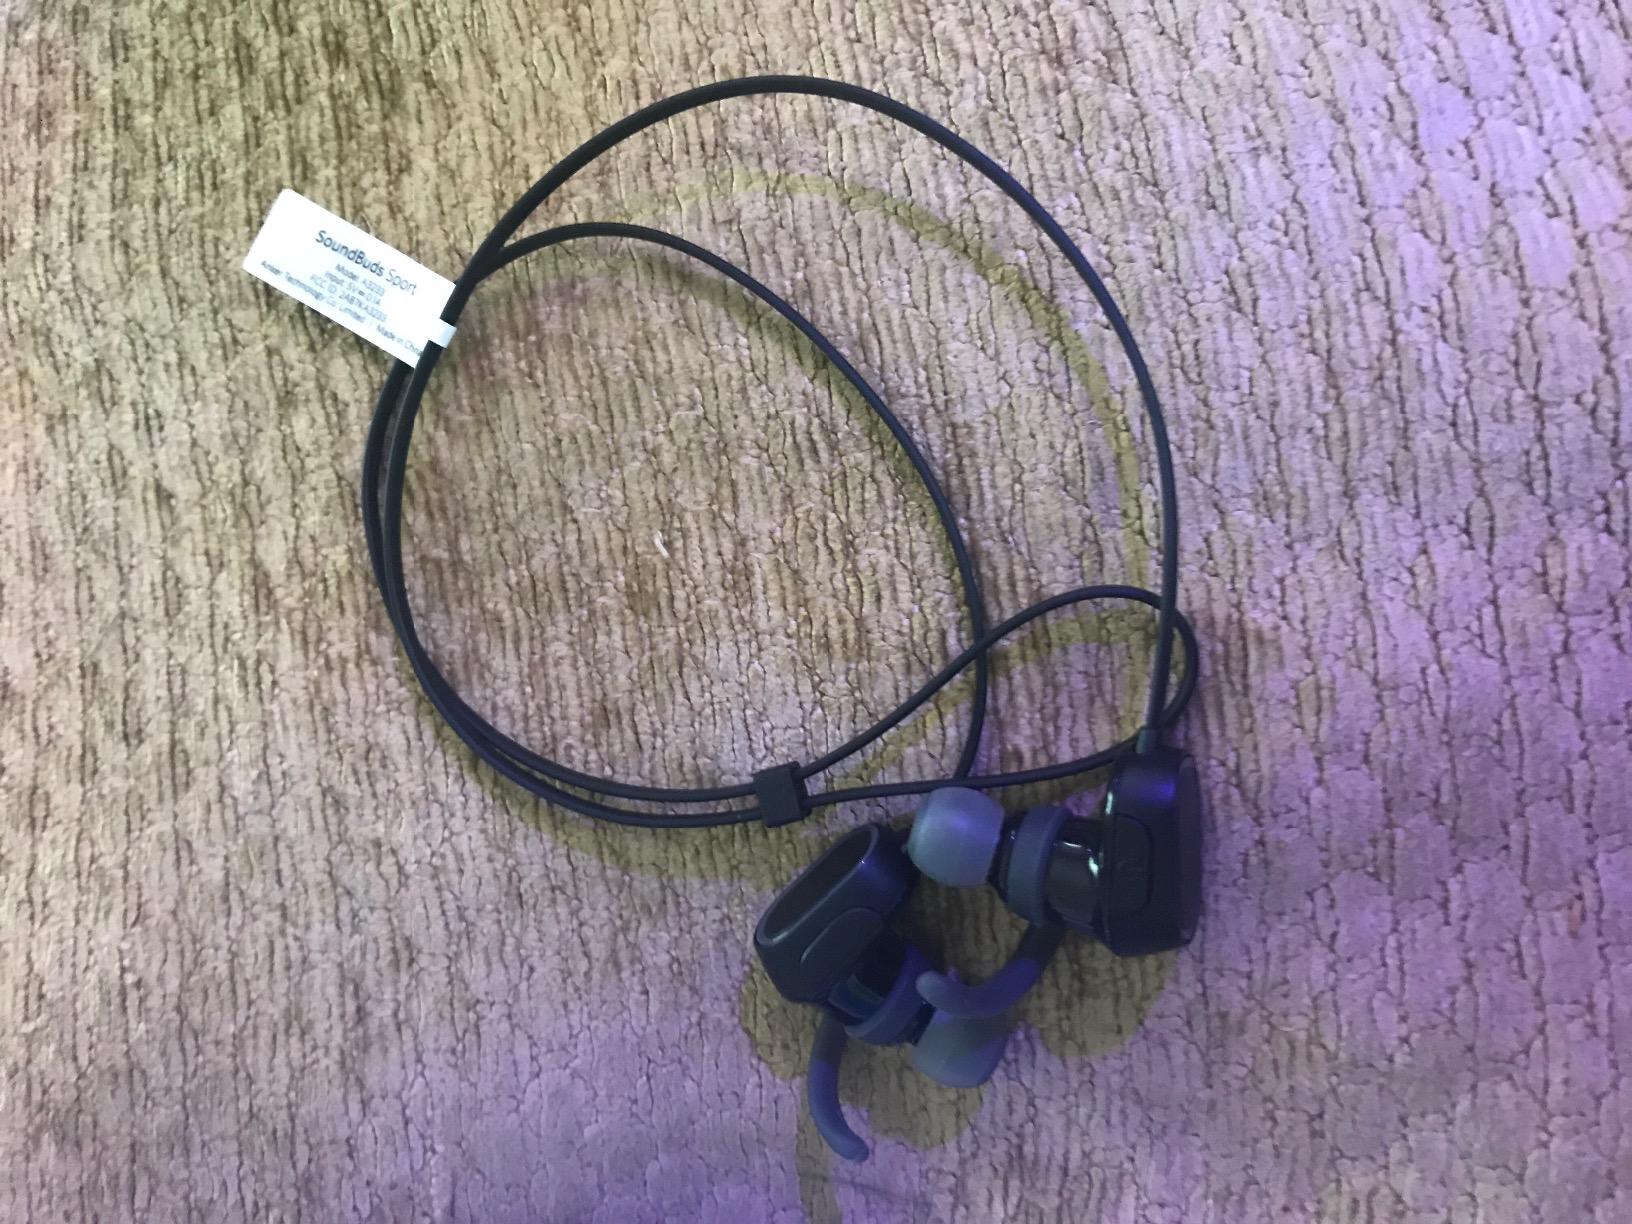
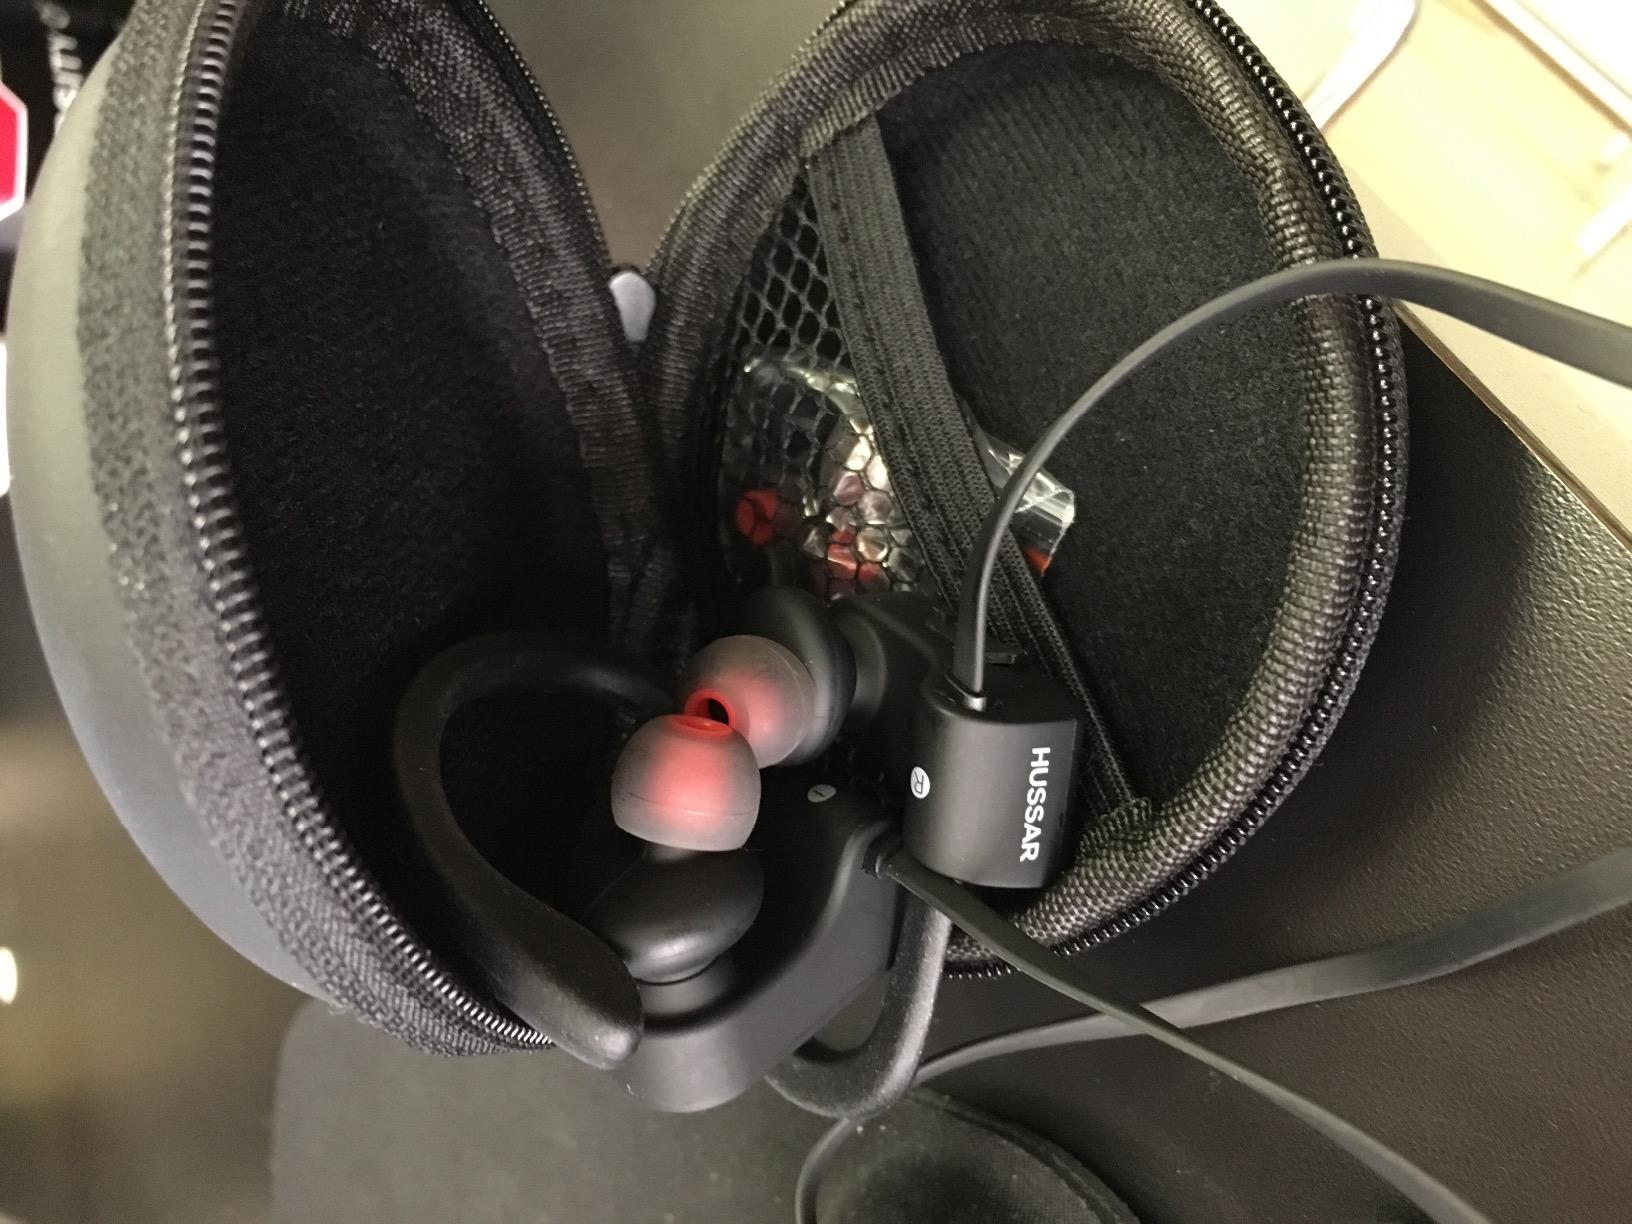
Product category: headphones
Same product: no